Begijnhof Chapel, Amsterdam

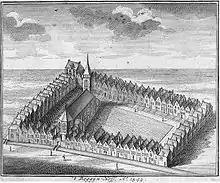
Situation sketch of the Beguinage ca.1544, historical engraving from 1729, unknown artist

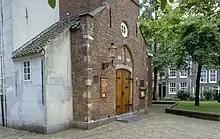
Original chapel door (now entrance to the English Reformed Church, Amsterdam)

Around 1150, a group of women came together to live in a religious community, primarily to look after the sick. These were the first 'Beguines’ although the name was not yet used. The women were not nuns and nor did they live in the seclusion of a convent. They had no founders nor did they make lifelong vows. They were unmarried women who made a vow of chastity and promised obedience to the parish priest, but since they were not expected to make a vow of poverty, they were free to dispose of their own possessions as they wished. They could renounce their vows at any moment and leave the Beguinage, for instance, to get married. We do not know exactly when the Beguinage was founded. According to the Amsterdam City Archives, the first time the word ‘beguines’ was used was in an official document of 1307 found in the accounts of the Bailiff of Amstelland. Another document, dated 31 July 1346, speaks of the Beghijnhuis (house of the Beguines) ceded to them by one Cope van der Laene on St Peter’s Eve.